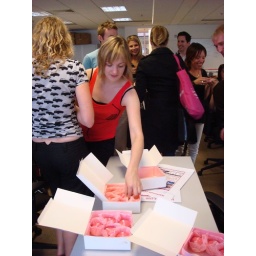
pink cakes in the pink palace